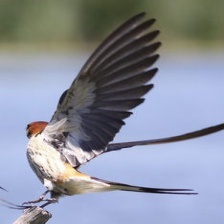
Species: STRIPPED SWALLOW
Scientific name: CECROPIS ABYSSINICA